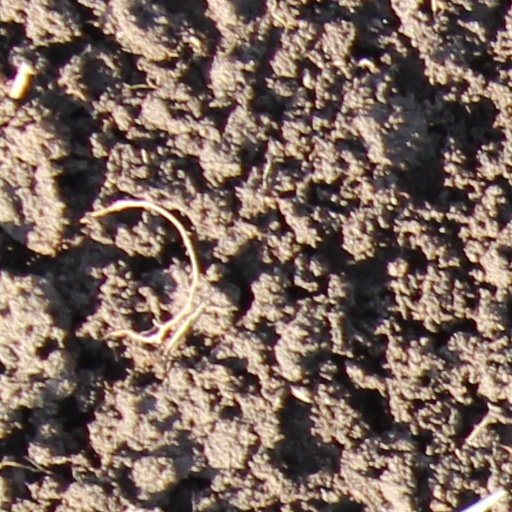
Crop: wheat